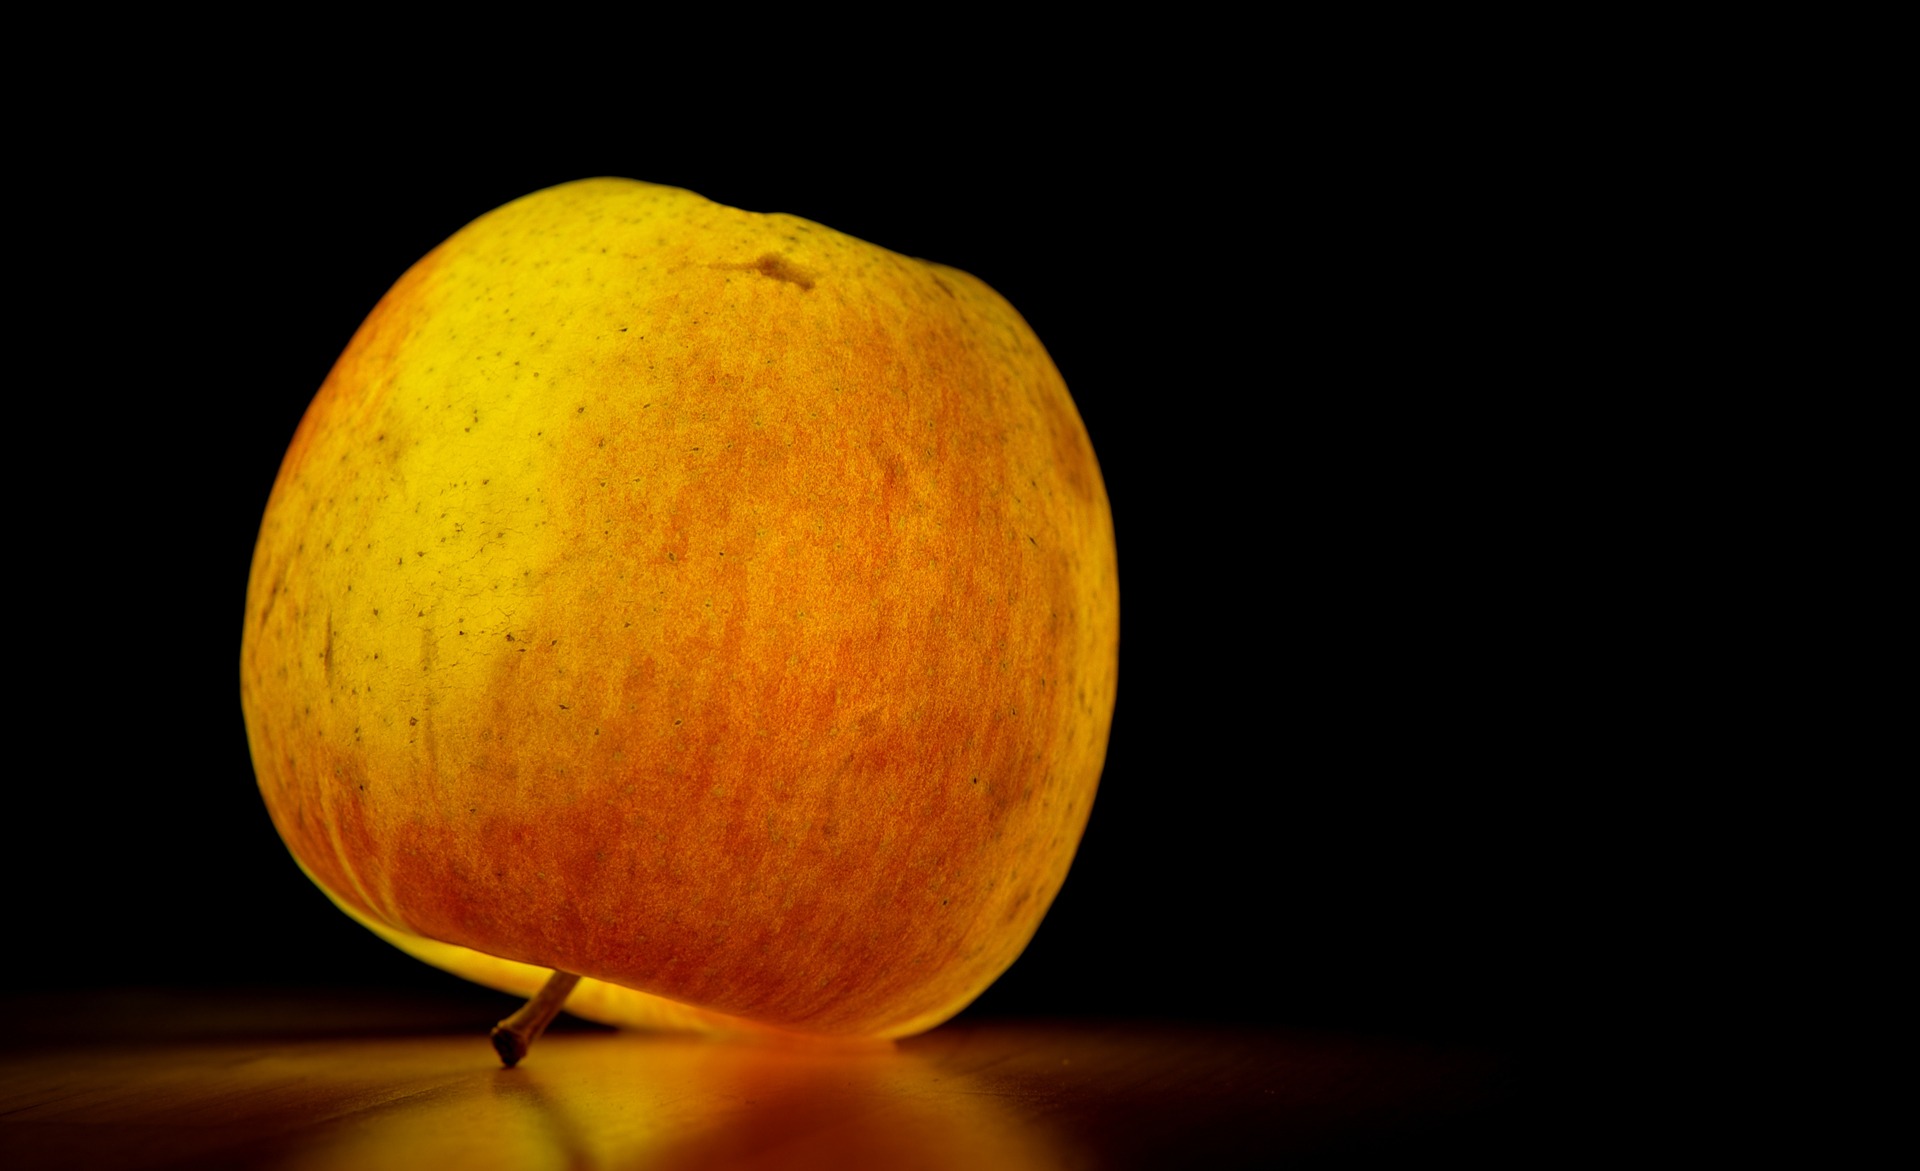
apple, plant, fruit, flower, ripe, orange, food, red, produce, yellow, healthy, illuminated, close up, vitamins, frisch, bless you, citrus, macro photography, flowering plant, still life photography, land plant, adams enlightenment